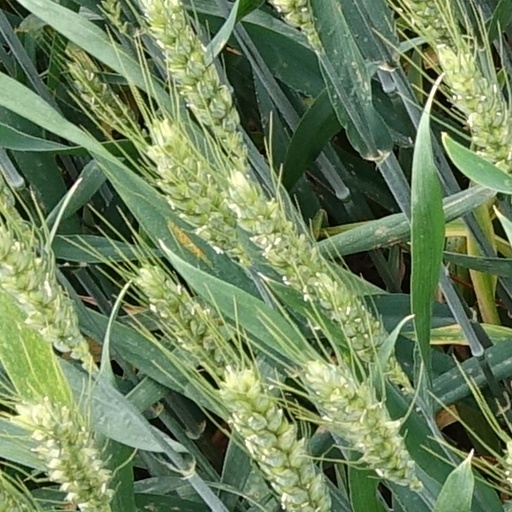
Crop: wheat